Sixth man (fans)

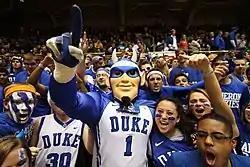
The Cameron Crazies of Duke University

In college, high school and NBA basketball, the sixth man is the fans attempting to influence the game by cheering and chanting for their team of choice. The fan section is referred to as the "sixth man", because they are considered the sixth "player" of their basketball team. High school and college student sections are numerous across the United States, and many share the same characteristics.